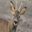
Label: deer